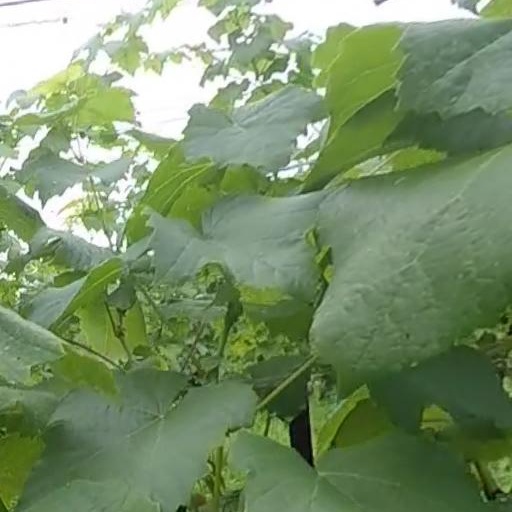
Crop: grape